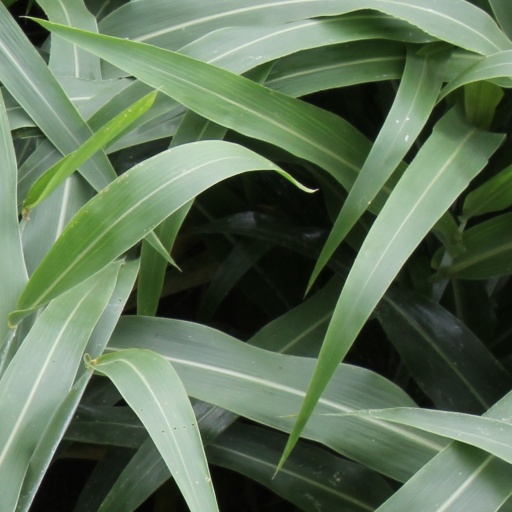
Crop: sorghum